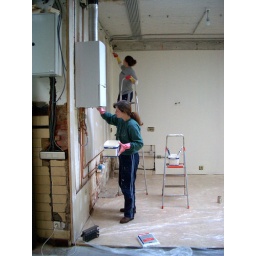
Here Amber and Nanette Mabe put a coat of paint on the new walls in the kitchen at the church building.